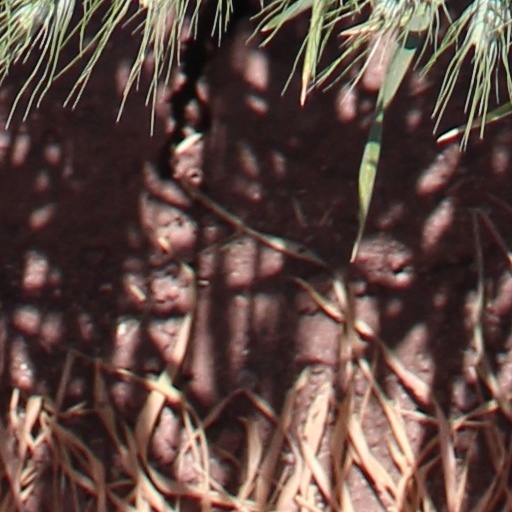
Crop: wheat